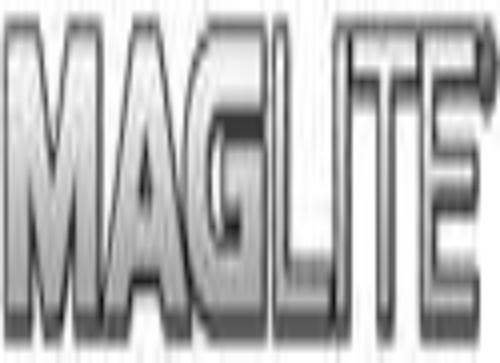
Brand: maglite
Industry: Necessities